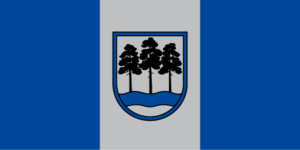
Ogre est un novads de Lettonie, situé dans la région de Vidzeme. En 2009, sa population est de 39 117 habitants.